Lakshmi Narasimha Temple, Mangalagiri

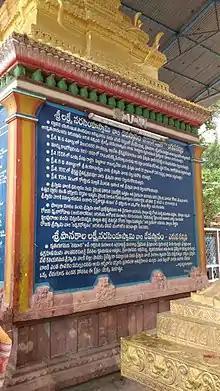
Sri Lakshmi Narasimha Swamy Temple – Diguva Sannidhi

The Lakshmi Narasimha Temple is popularly believed to have been discovered by Yudhishthira, the eldest Pandava brother. The temple's history is said to be recorded in the Brahma Vaivarta Purana, one of the old Hindu religious scriptures. This temple was patronized by the Vijayanagara rulers. There is an inscription from the time of Krishnadevaraya, who had visited the temple, at the temple site. The temple's tall eleven story "gali gopuram" was built by Vasireddy Venkatadri Nayudu, a zamindari patron and devotee of Narasimha.